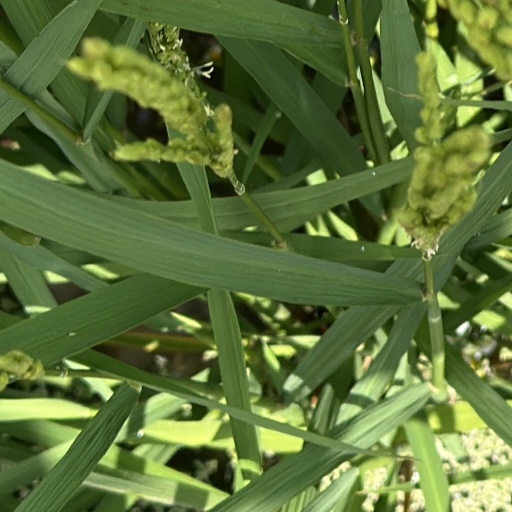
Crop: rice